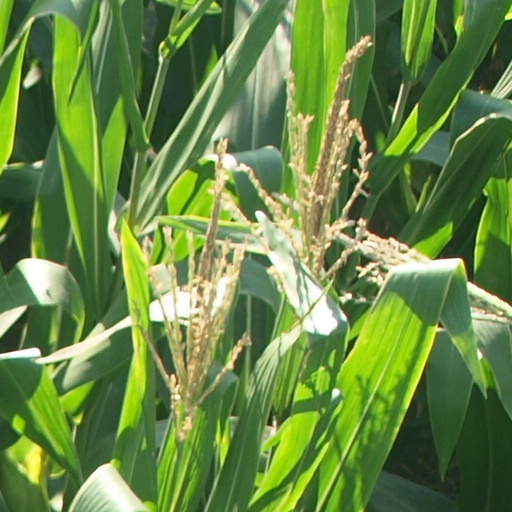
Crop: maize; corn